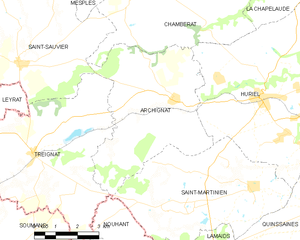
Carte des communes françaises: Archignat